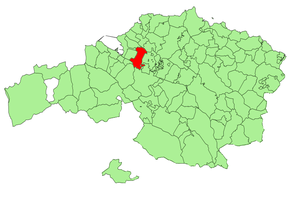
Erandio est une commune de Biscaye dans la communauté autonome du Pays basque en Espagne.